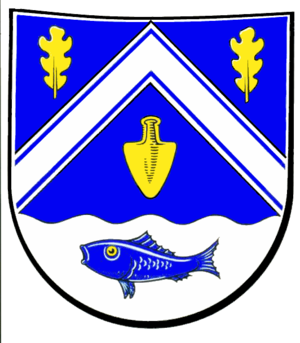
Heikendorf est une commune de l'arrondissement de Plön, dans le Land de Schleswig-Holstein.